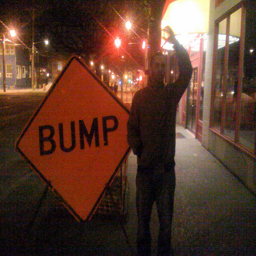
A man standing next to a road hazard sign.
A man gesturing in front of an orange bump sign
The man is standing on the sidewalk waving.
A man stands next to a street sign.
A man with his arm upraised standing by a sign.